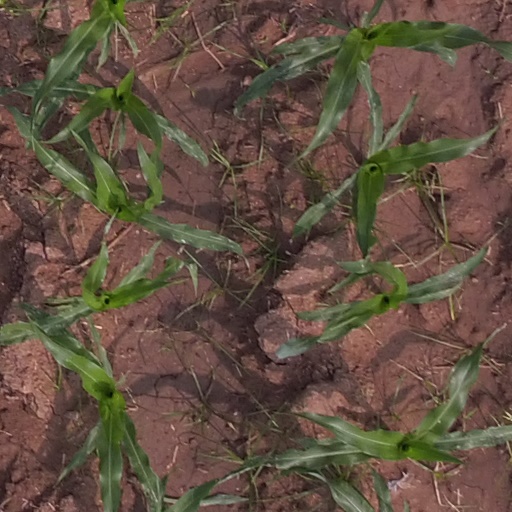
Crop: maize; corn